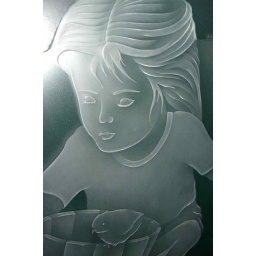
Sandblast carved etched glass little girl in landscape scene with wood bucket and bird.